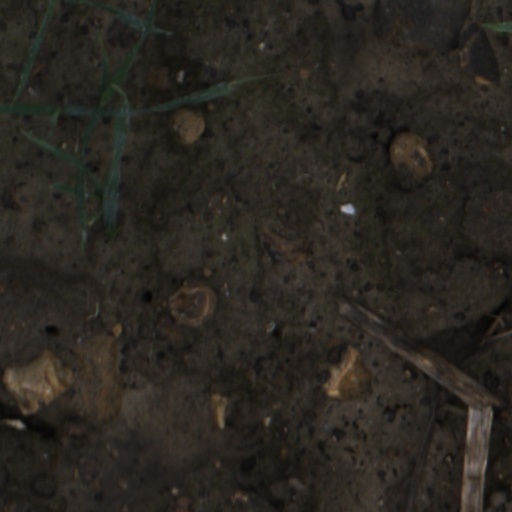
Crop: wheat